Sandridge Bridge

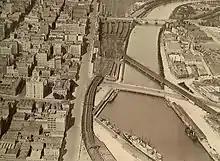
Sandbridge Bridge c.1927 - it is the middle bridge

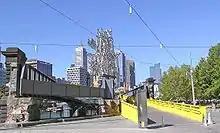
The bridge after redevelopment

The first bridge was built in 1853 for the Melbourne and Hobson's Bay Railway Company Port Melbourne railway line, which ran from Flinders Street to what was then known as Sandridge, now Port Melbourne, on Hobsons Bay, Port Phillip. It was the first railway in Australia to operate with steam locomotives. In 1857, the St Kilda railway line was opened, which ran parallel with the Sandridge line across the bridge. The original bridge was replaced in 1858 by a timber trestle bridge carrying two tracks with the tight curve of the original railway removed by rebuilding the bridge on a more oblique angle, as seen today.